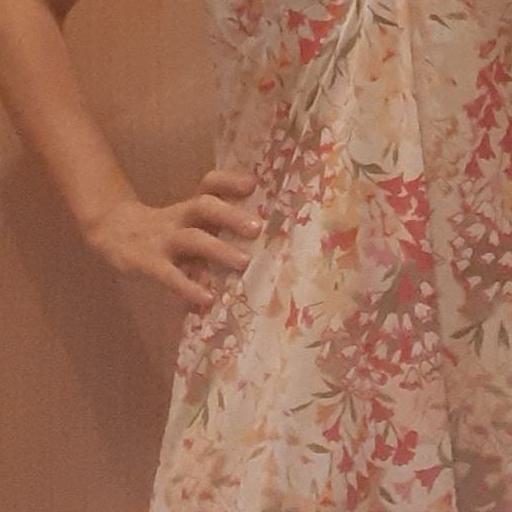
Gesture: no_gesture